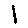
Label: 1